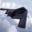
Label: airplane